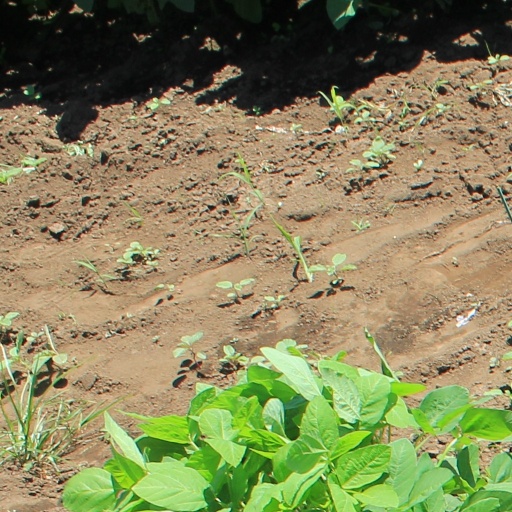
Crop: soybean